The Hit List (2011 film)

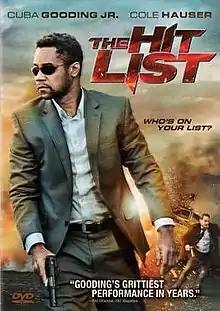
DVD cover

The Hit List is a 2011 American action thriller film directed by William Kaufman. The film stars Cuba Gooding Jr., with a supporting cast of Cole Hauser, Jonathan LaPaglia and Ginny Weirick. The film was released on direct-to-DVD in the United States on May 10, 2011.